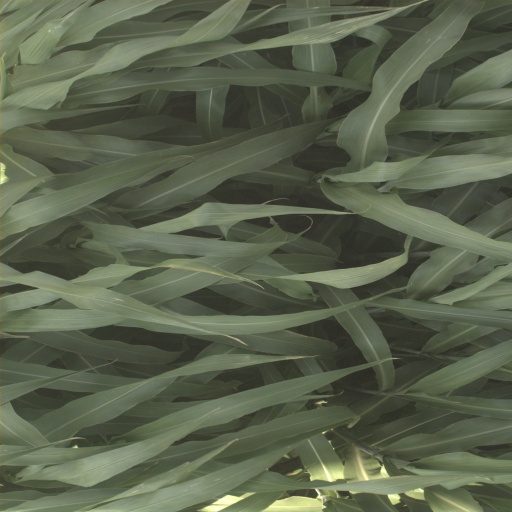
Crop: sorghum